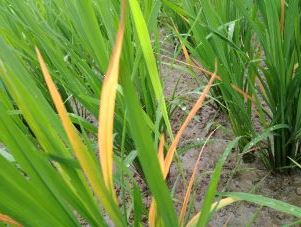
Disease: Tungro